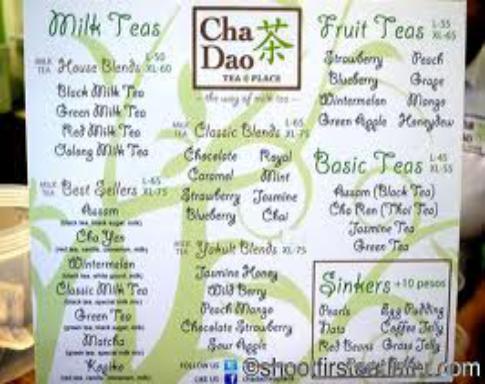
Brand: Cha Dao
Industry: Food